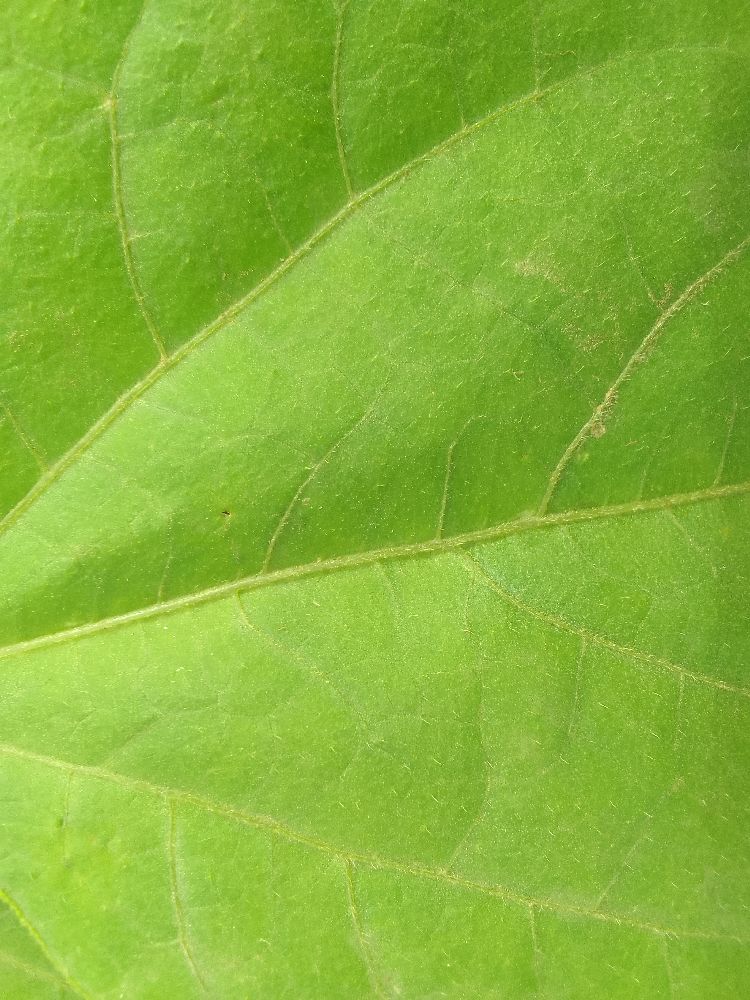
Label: healthy